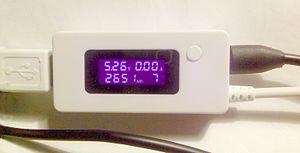
Le terme anglais Universal Serial Bus ou USB est une norme relative à un bus informatique en série qui sert à connecter des périphériques informatiques à un ordinateur ou à tout type d'appareil prévu à cet effet. Le bus USB permet de connecter des périphériques à chaud et en bénéficiant du Plug and Play qui reconnaît automatiquement le périphérique. Il peut alimenter les périphériques peu gourmands en énergie.